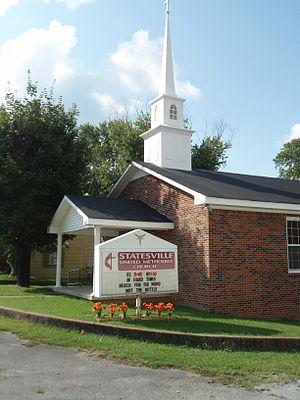
Statesville est une communauté non incorporée du Comté de Wilson dans le Tennessee.